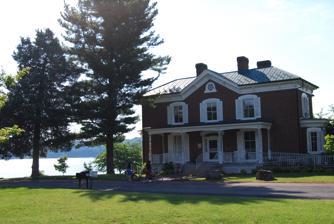
Building: Haven B. Howe House
Country: United States of America
Year built: 1879
Historic house in Virginia, United States United States historic place Haven B. Howe House U.S. National Register of Historic Places Virginia Landmarks Register Haven B. Howe House Show map of Virginia Show map of the United States Location 4400 State Park Rd., Dublin, Virginia Coordinates 37°05′18″N 80°39′02″W / 37.08833°N 80.65056°W / 37.08833; -80.65056 Area 4 acres (1.6 ha) Built 1876 ( 1876 ) -1879 Architectural style Italianate NRHP reference No. 08000321 VLR No. 077-0047 Significant dates Added to NRHP April 15, 2008 Designated VLR June 1, 2005 Haven B. Howe House is a historic home located at Claytor Lake State Park , near Dublin , Pulaski County, Virginia . It was built between 1876 and 1879, and is a two-story, brick dwelling with Italianate style detailing. It has a rear brick ell and projecting one-story bays on both end walls. It features ornamental wrought iron porch supports.  Also on the property are three contributing limestone mounting blocks. The property, located on Claytor Lake, was conveyed to the Virginia Conservation Commission in 1947.  The house is used as a Nature Exhibit Center that focuses on the lake's wildlife habitat. It was added to the National Register of Historic Places in 2008. References